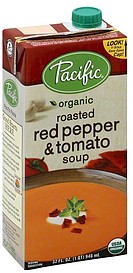
Waste category: cardboard